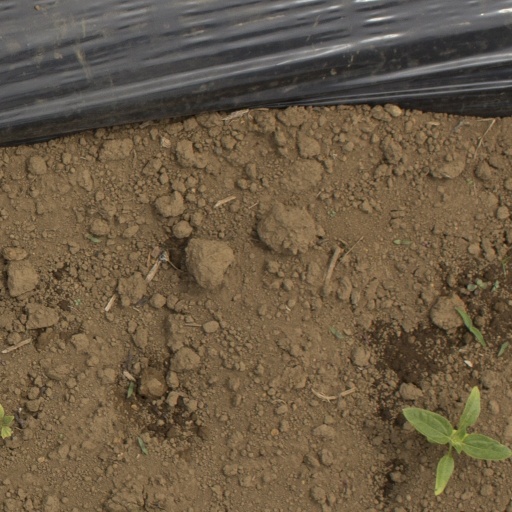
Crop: Jerusalem artichoke